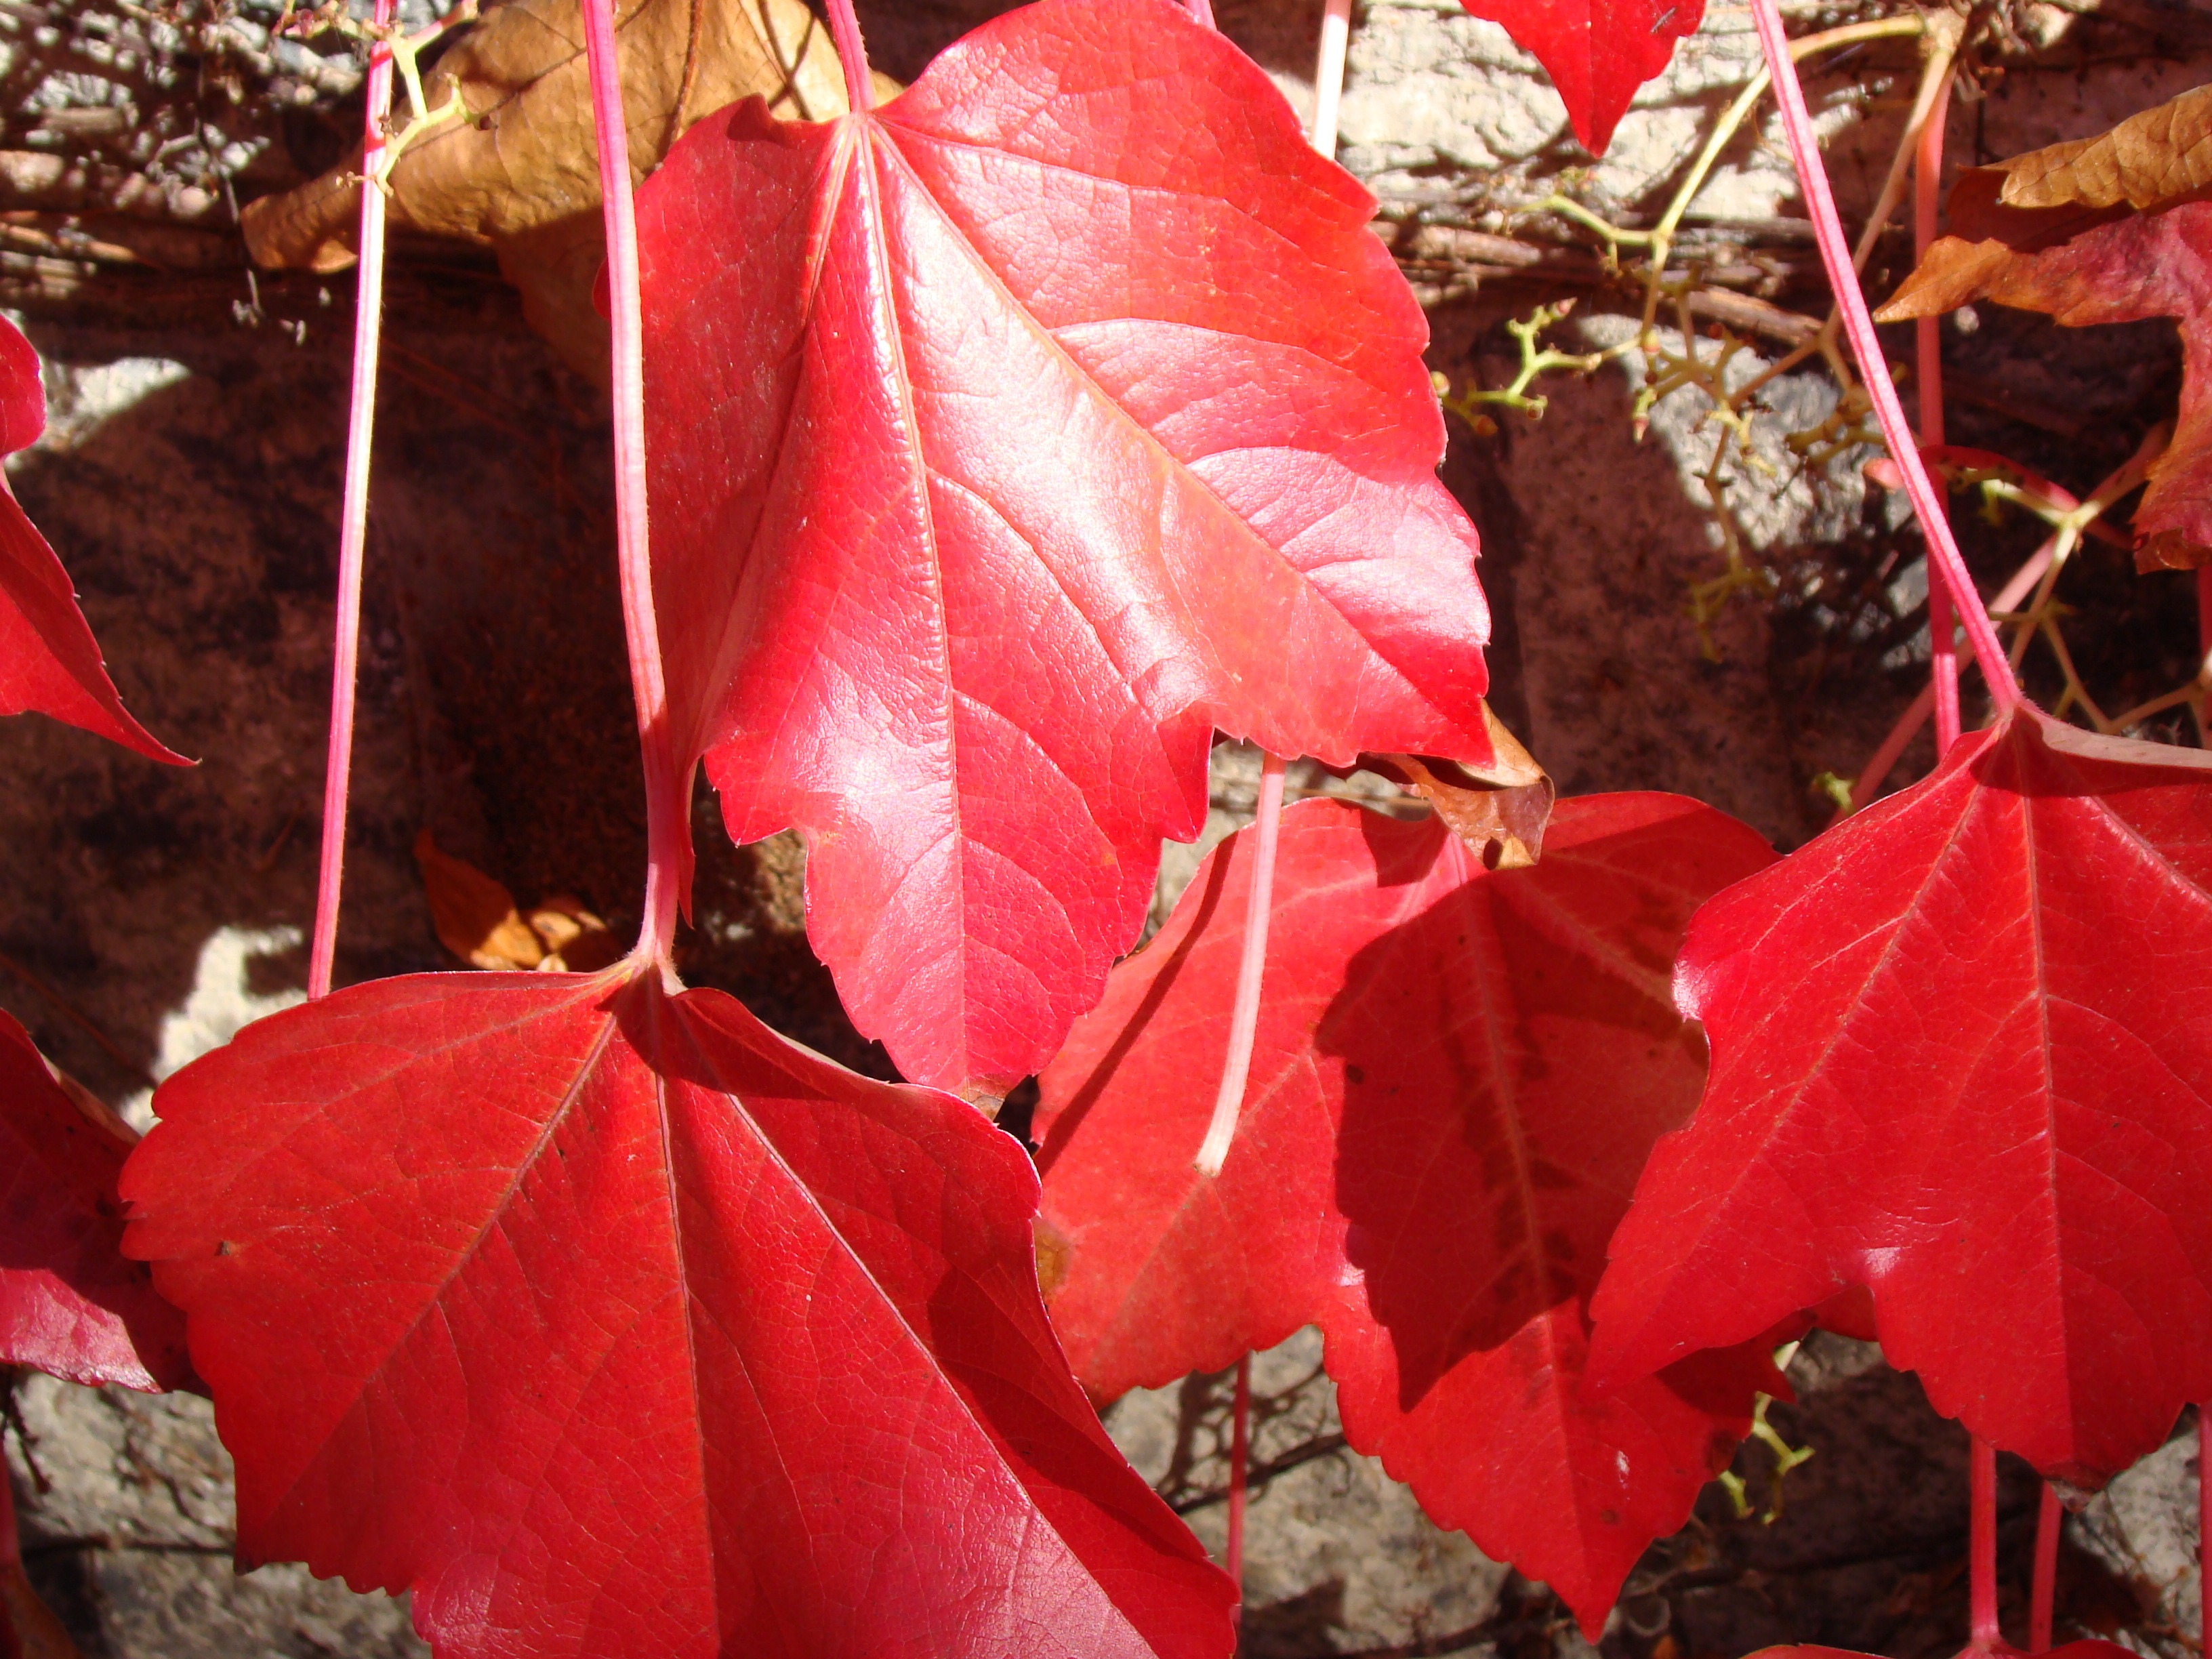
tree, plant, sun, vine, wine, leaf, flower, petal, red, color, ivy, autumn, climbing, climber, flora, season, maple leaf, flowers, leaves, reddish, eye catcher, flowering plant, woody plant, land plant